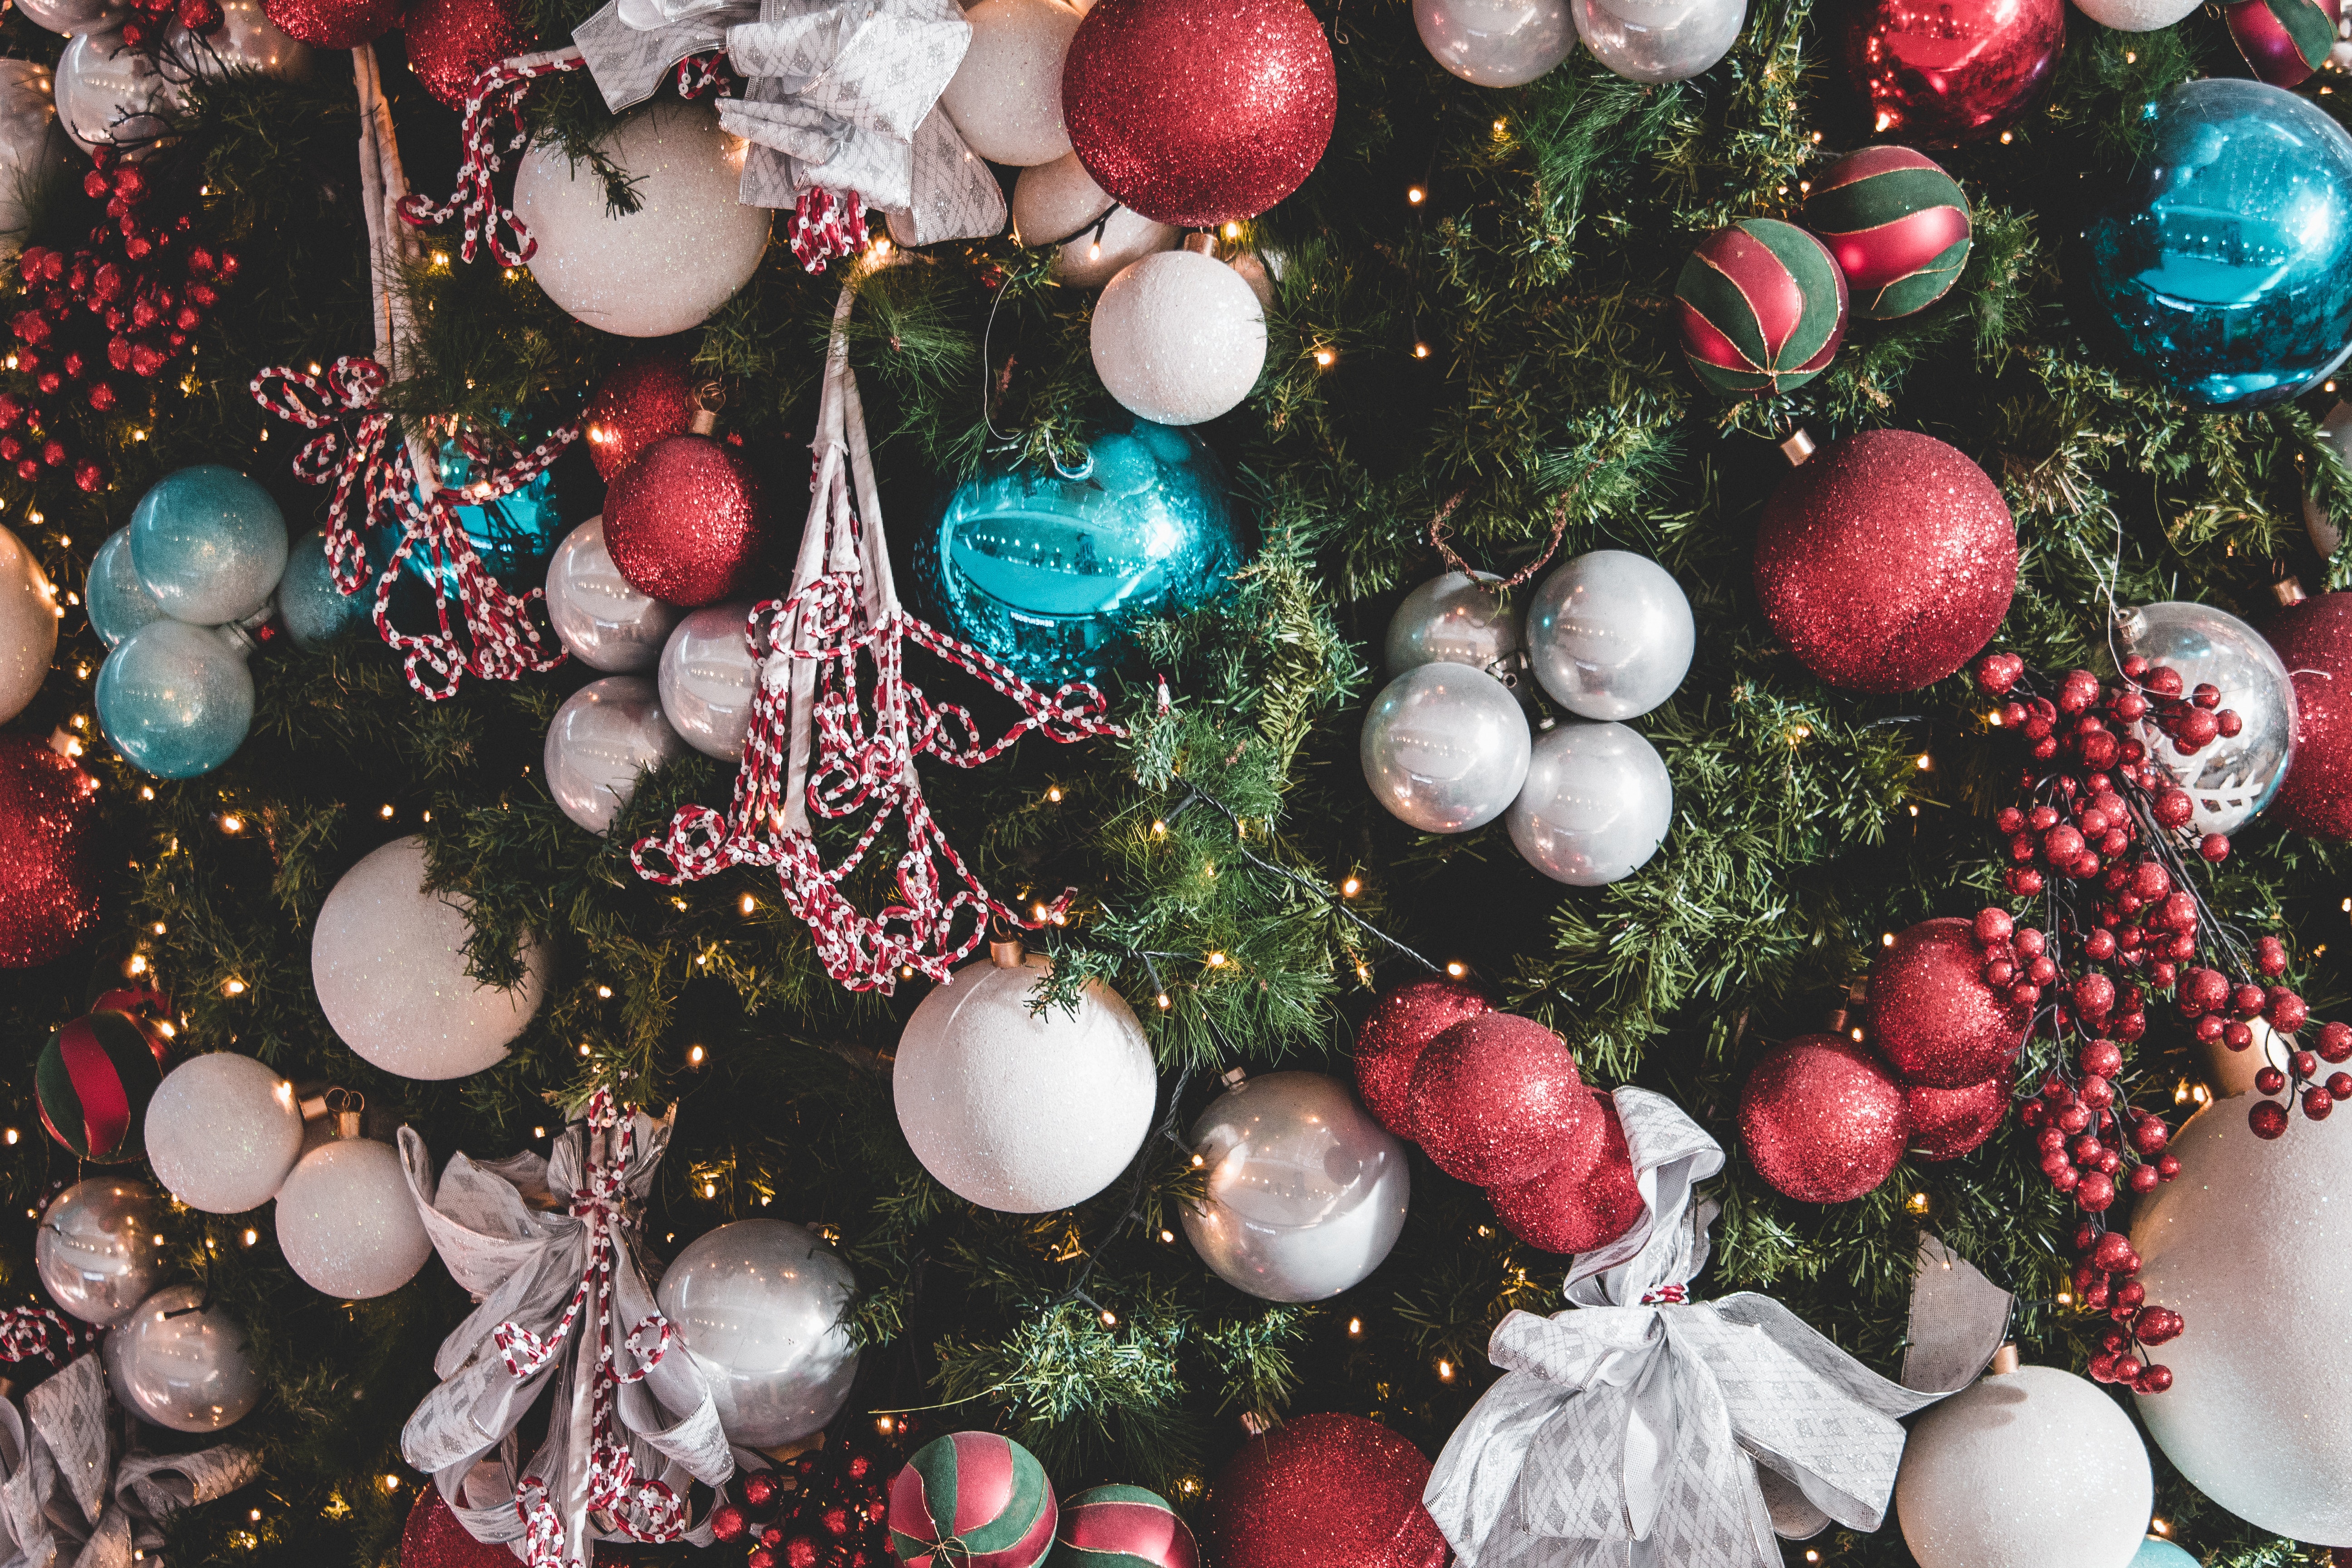
christmas ornament, christmas, christmas decoration, christmas tree, Holiday ornament, tree, ornament, interior design, christmas eve, event, plant, holiday, fir, pine family, pine